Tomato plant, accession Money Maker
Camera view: horizontal (90 deg, fisheye); turntable rotation: 150 degrees
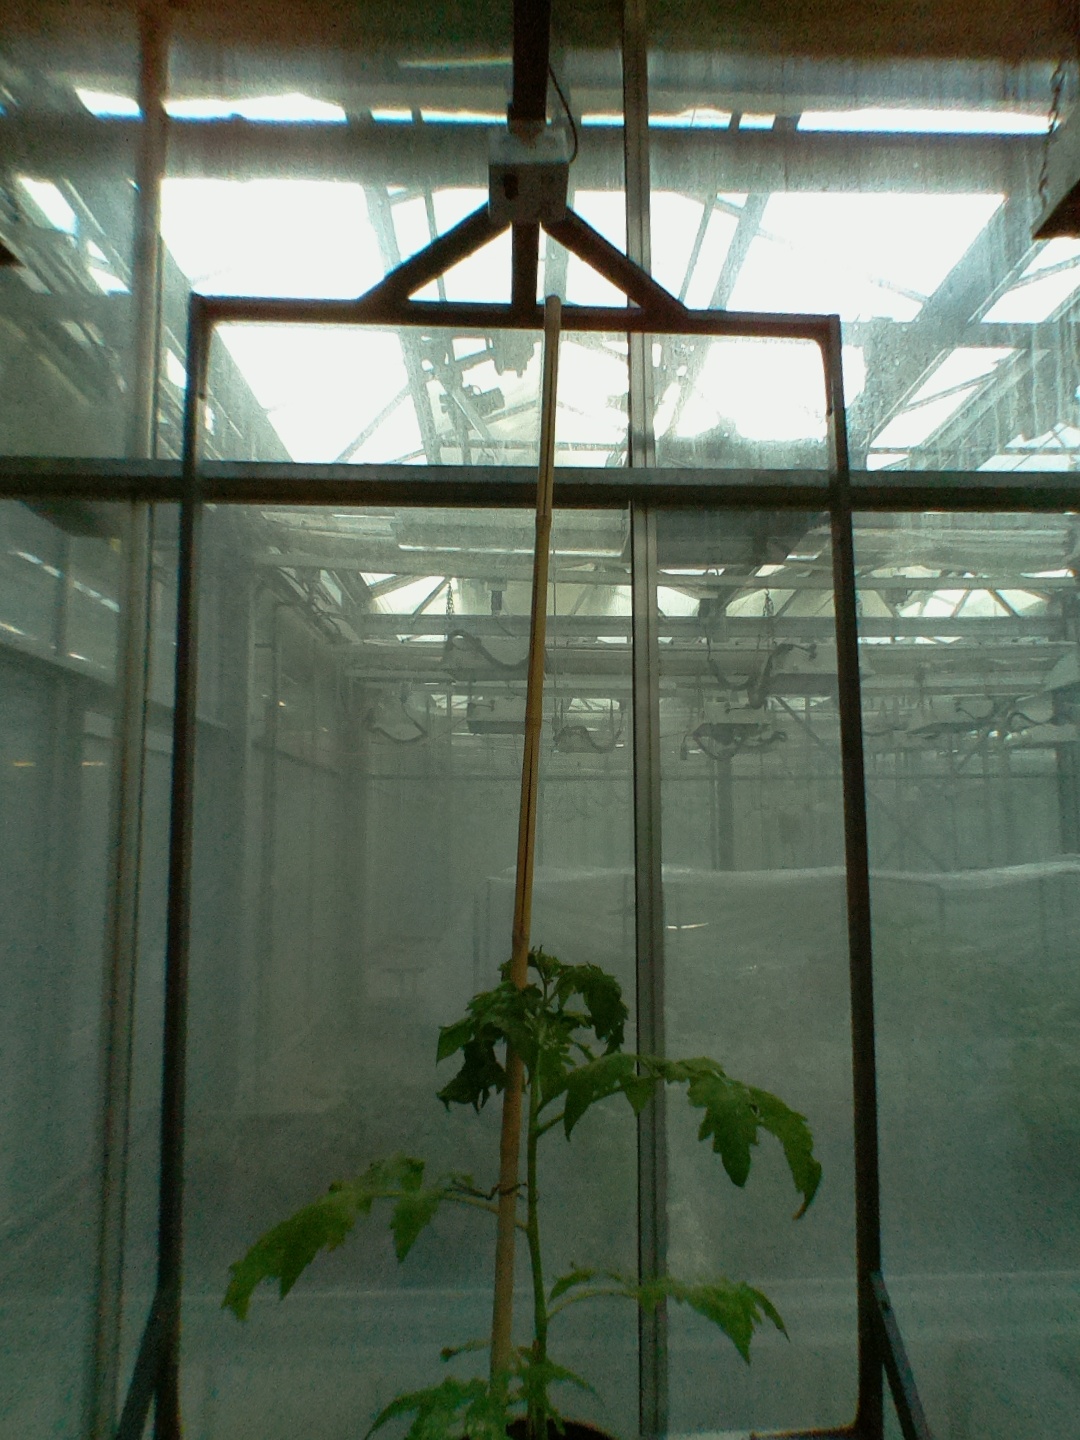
BBCH growth stage 14: 8 of true leaves visible